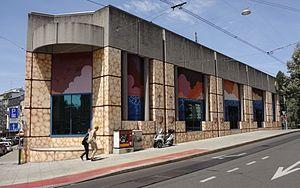
Station de pompage des Services industriels de Genève à la rue de l’Arquebuse à Genève, où l’eau potable tirée du Lac Léman arrive de la station du Prieuré (Les Pâquis) par une conduite sous-lacustre de 2,2 km de long pour être distribuée à 300’000 mille personnes. Angle Sud-Est.
Les Services industriels de Genève sont un établissement public du canton de Genève, en Suisse, chargé notamment de la distribution de l'eau potable, du gaz, de l'électricité et de la chaleur à distance sur l'ensemble du canton de Genève, ainsi que de la gestion des réseaux correspondants. Ils s'occupent également du traitement des eaux usées, de l'incinération des déchets et de la gestion d'un réseau de fibre optique.